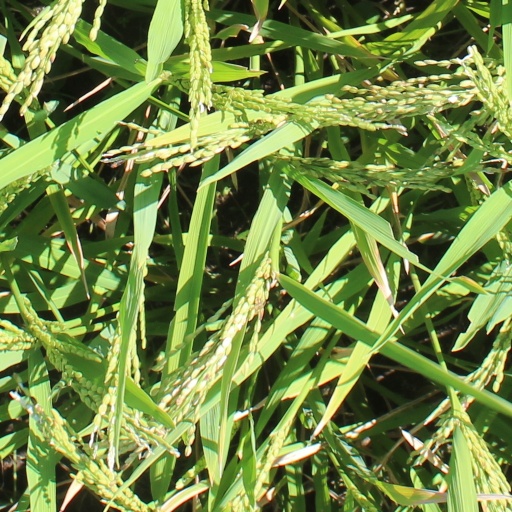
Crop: rice